Lines Bros

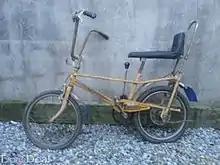
The "Tri-ang Unity Dragster TT" Bicycle.

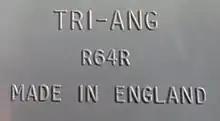
Tri-ang R64R Platform Curved End Right last shown in the 1961 catalogue. Larger items had a catalogue number embossed on them.

The brothers George and Joseph Lines made wooden toys in the Victorian era, their company being G & J Lines Ltd. George was a trained carpenter, while Joseph was more business focused. Joseph had four sons, three of whom formed Lines Bros Ltd soon after the First World War. They were William, Walter and Arthur Lines. Three Lines making a triangle - hence Tri-ang. Arthur's son, Richard Lines, was largely responsible for the Tri-ang Railways system. At the start of the Second World War, production of children's toys was deemed non-essential by the British Government. As a result, production facilities were converted to weapons manufacture, specifically the Sten Mk III submachine gun. Manufacture of toys resumed shortly after the war ended.